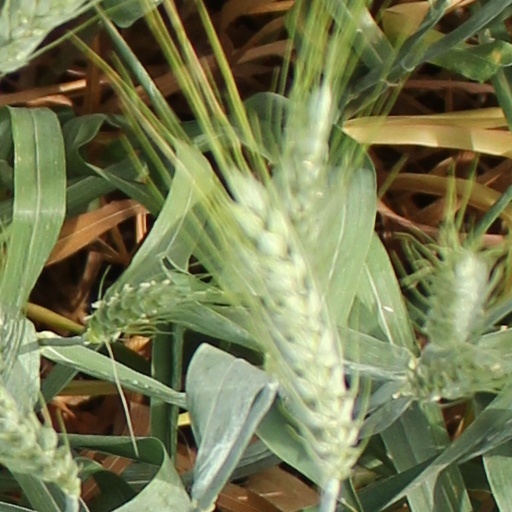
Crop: wheat